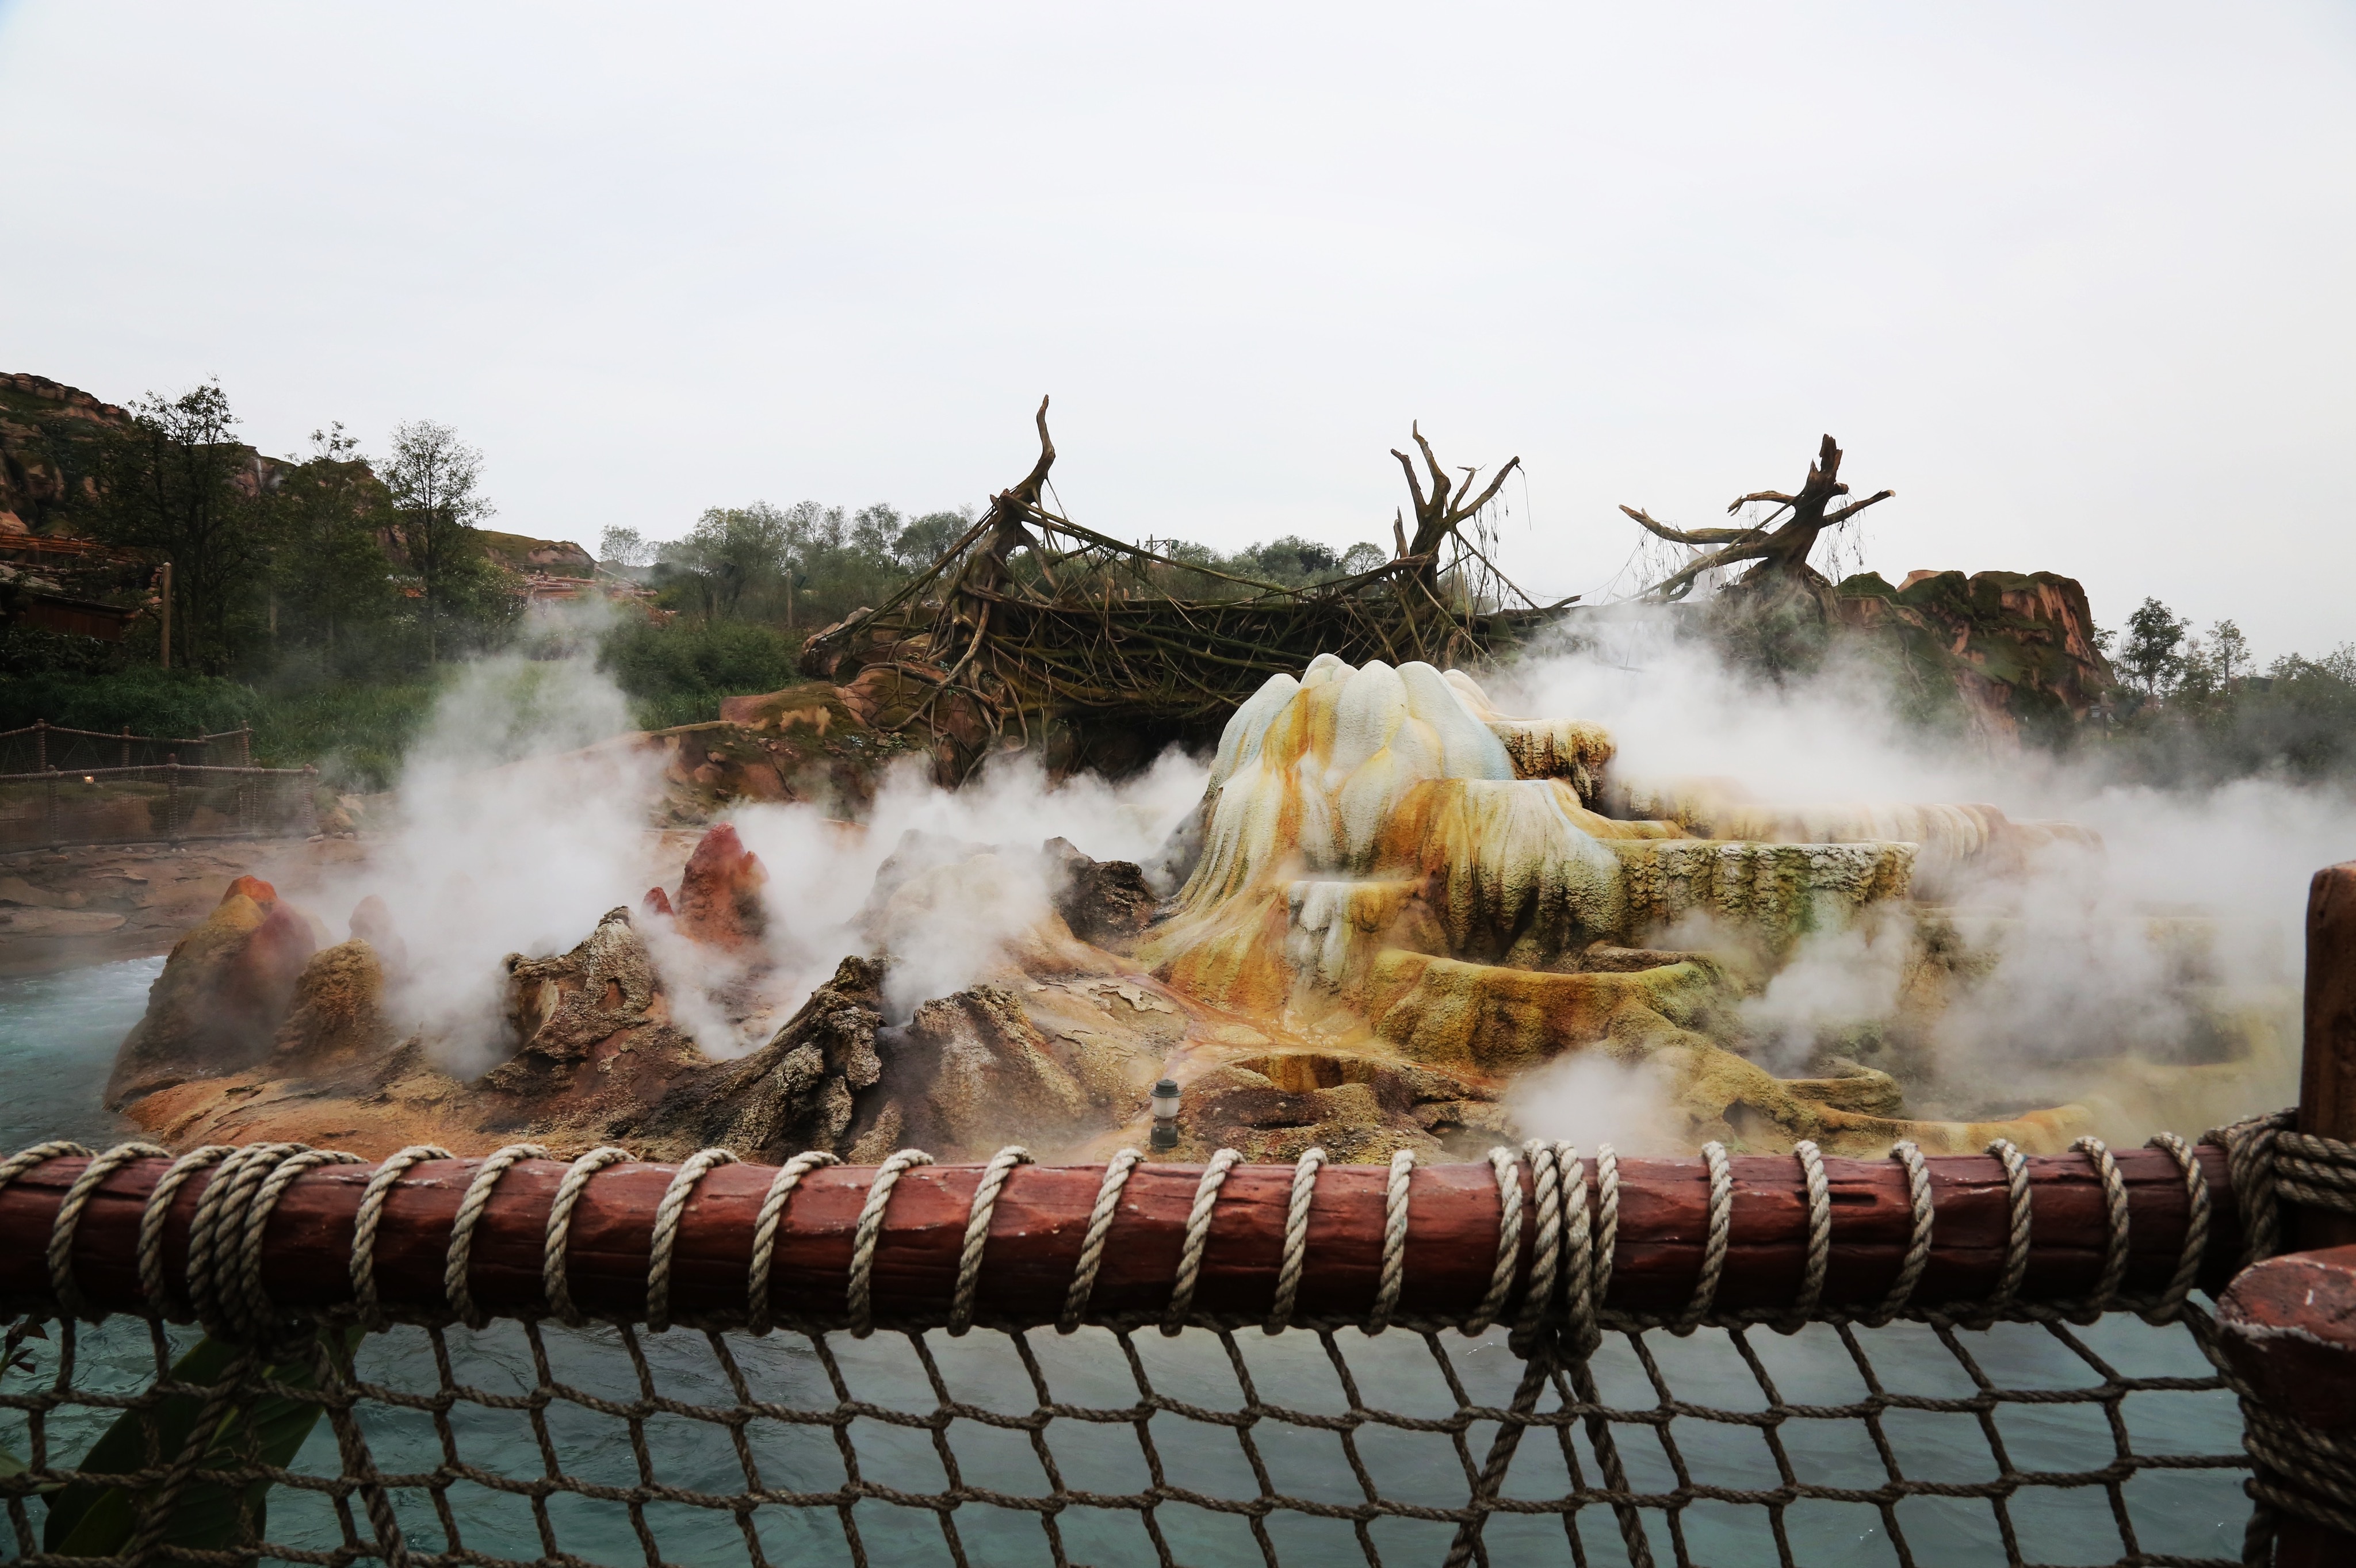
temple, fountain, water feature, screenshot